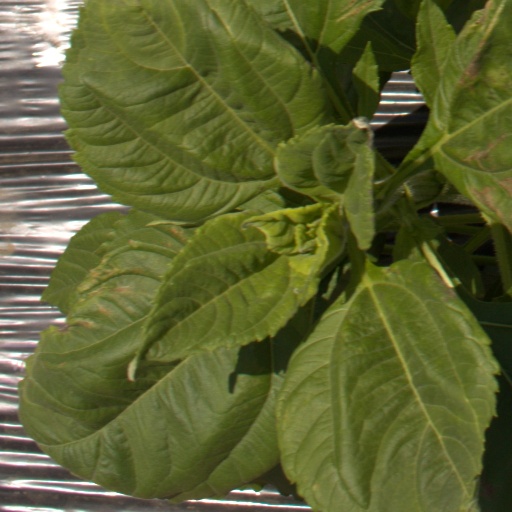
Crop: Jerusalem artichoke